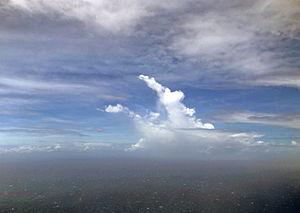
Le programme Stormfury était une expérience d’ensemencement des nuages des cyclones tropicaux avec de l’iodure d'argent pour en diminuer l’intensité. Le programme était financé de 1962 à 1983 par le gouvernement des États-Unis et sous la supervision du Weather Bureau et de son successeur le National Weather Service.